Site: brandenburg
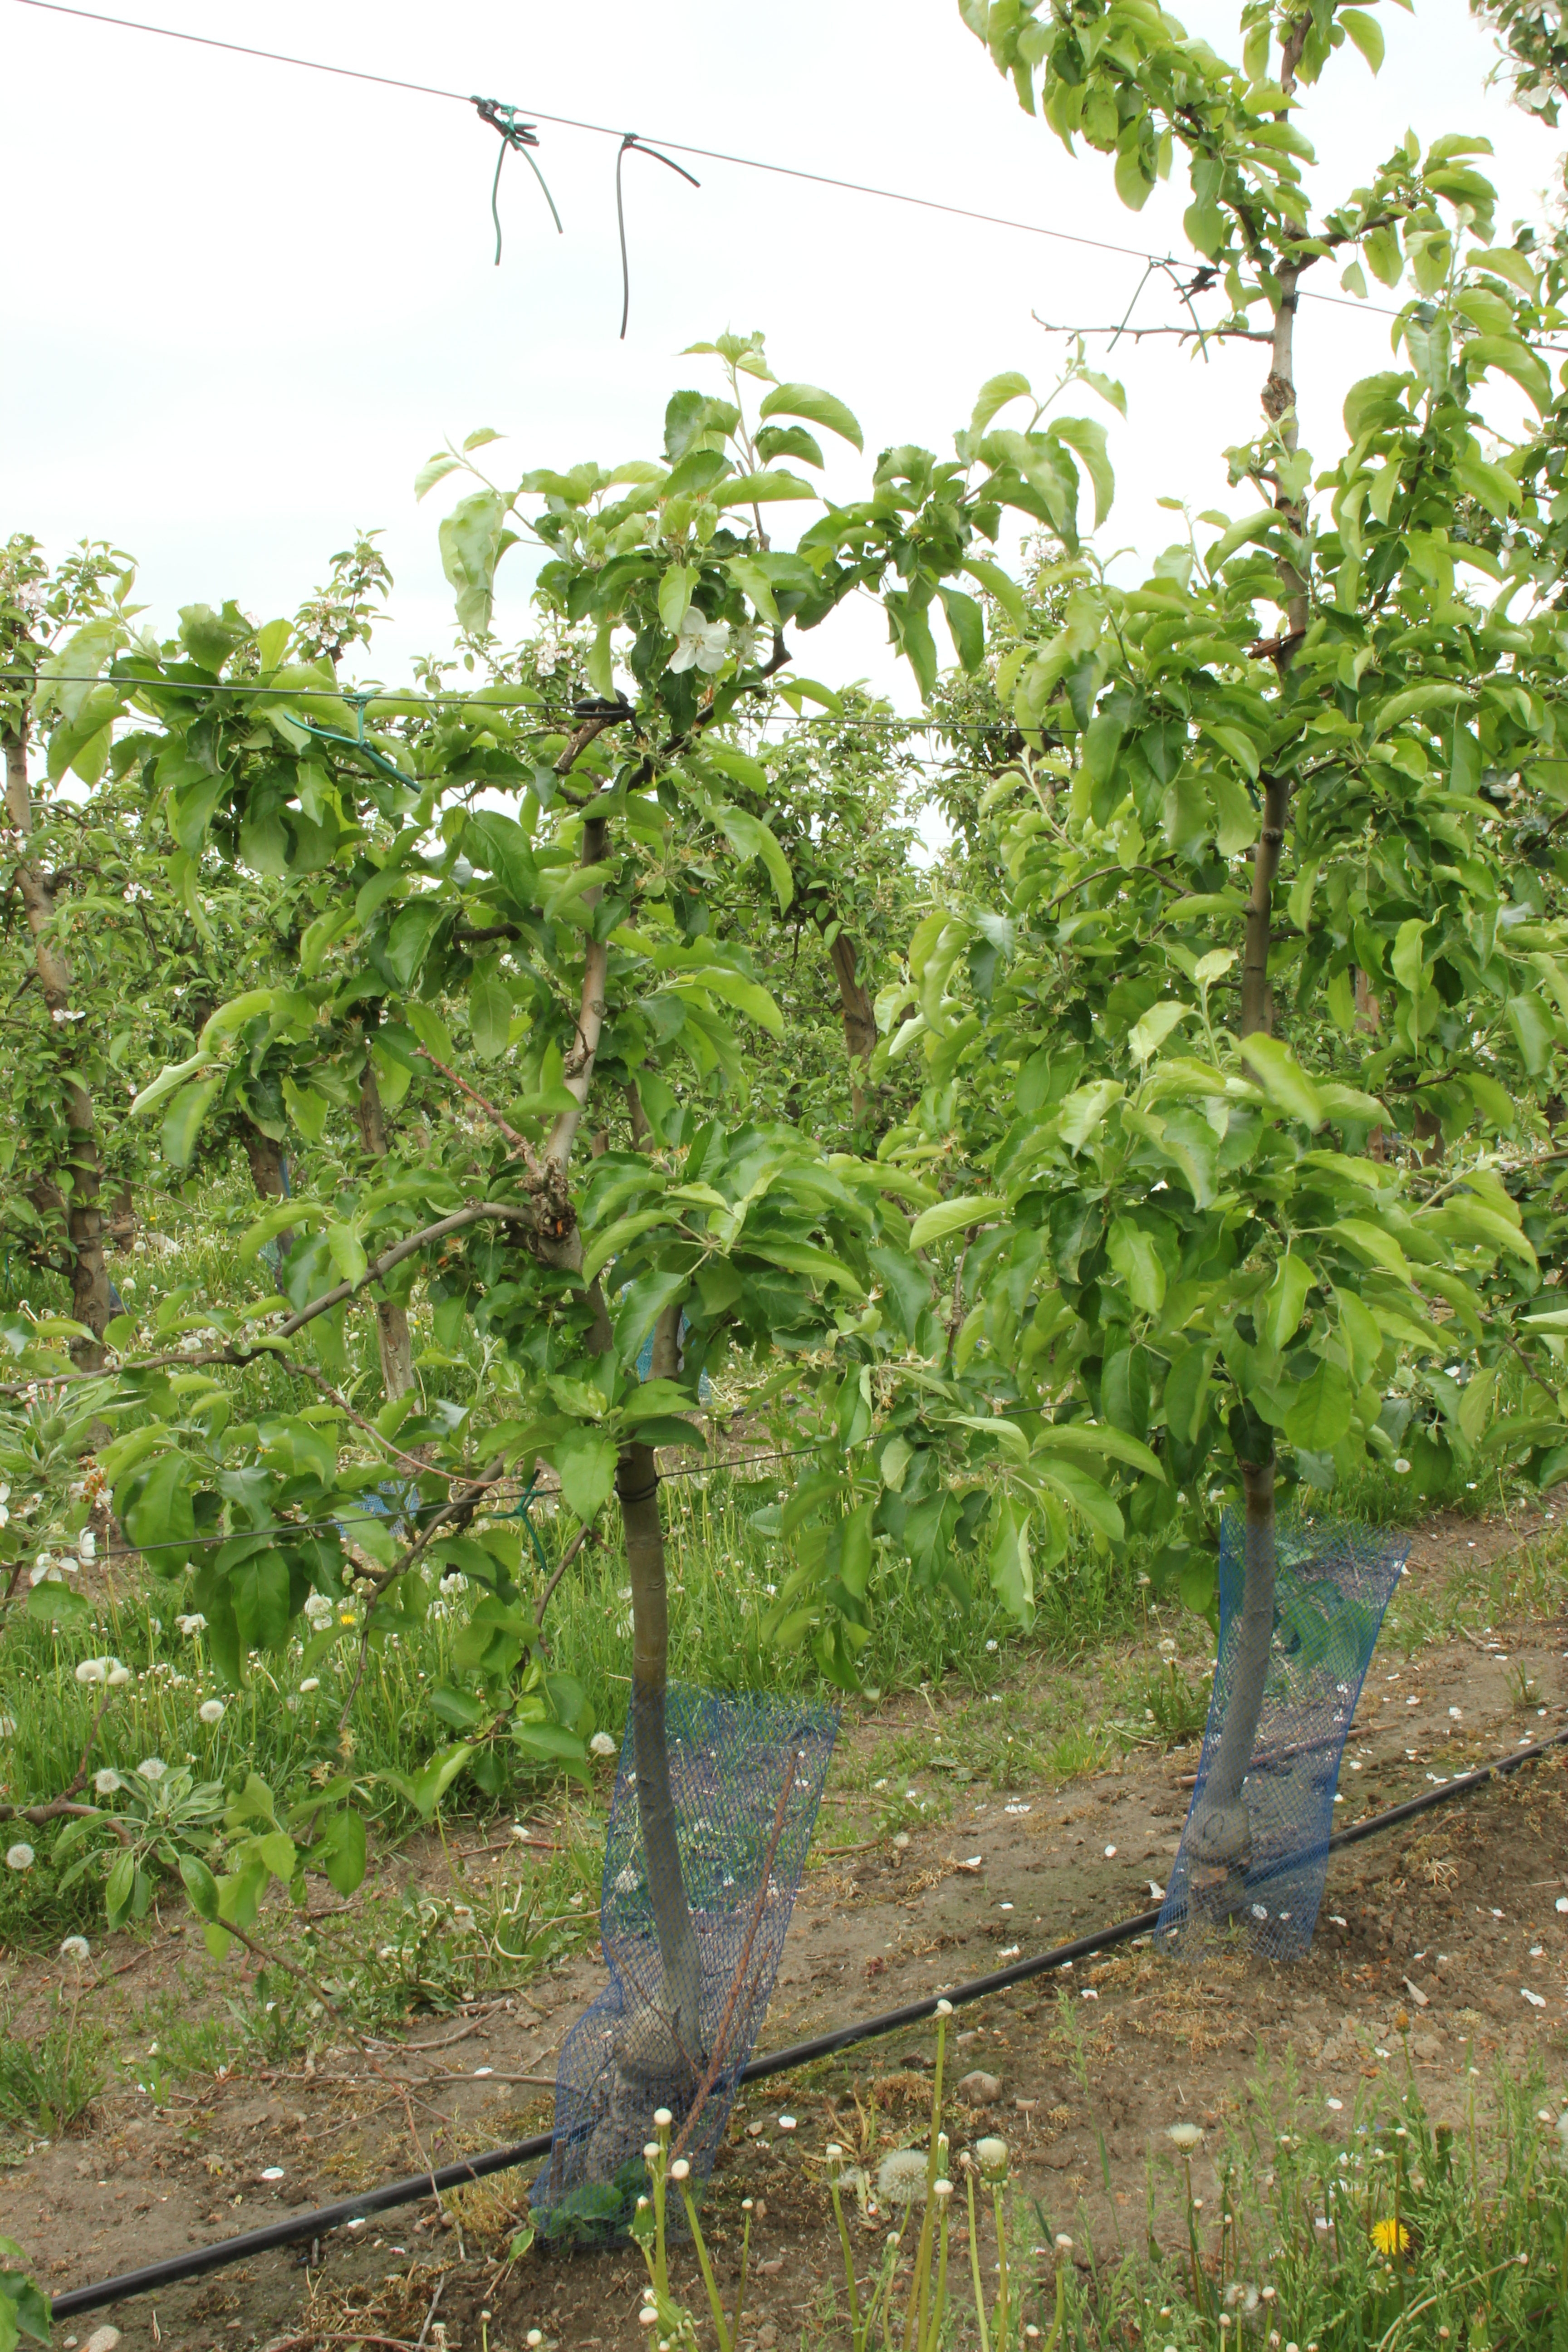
Growth stage (BBCH 67): Flowering